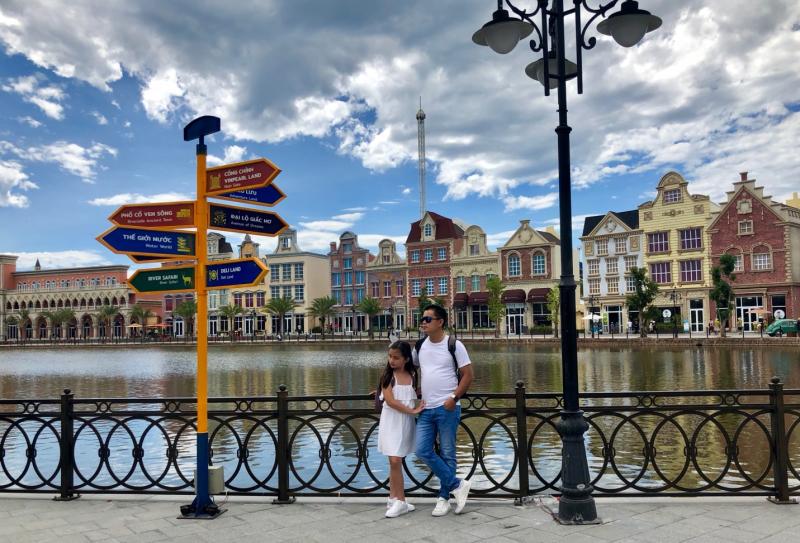
một người đàn ông và một cô bé đang xuất hiện ở ven con sông